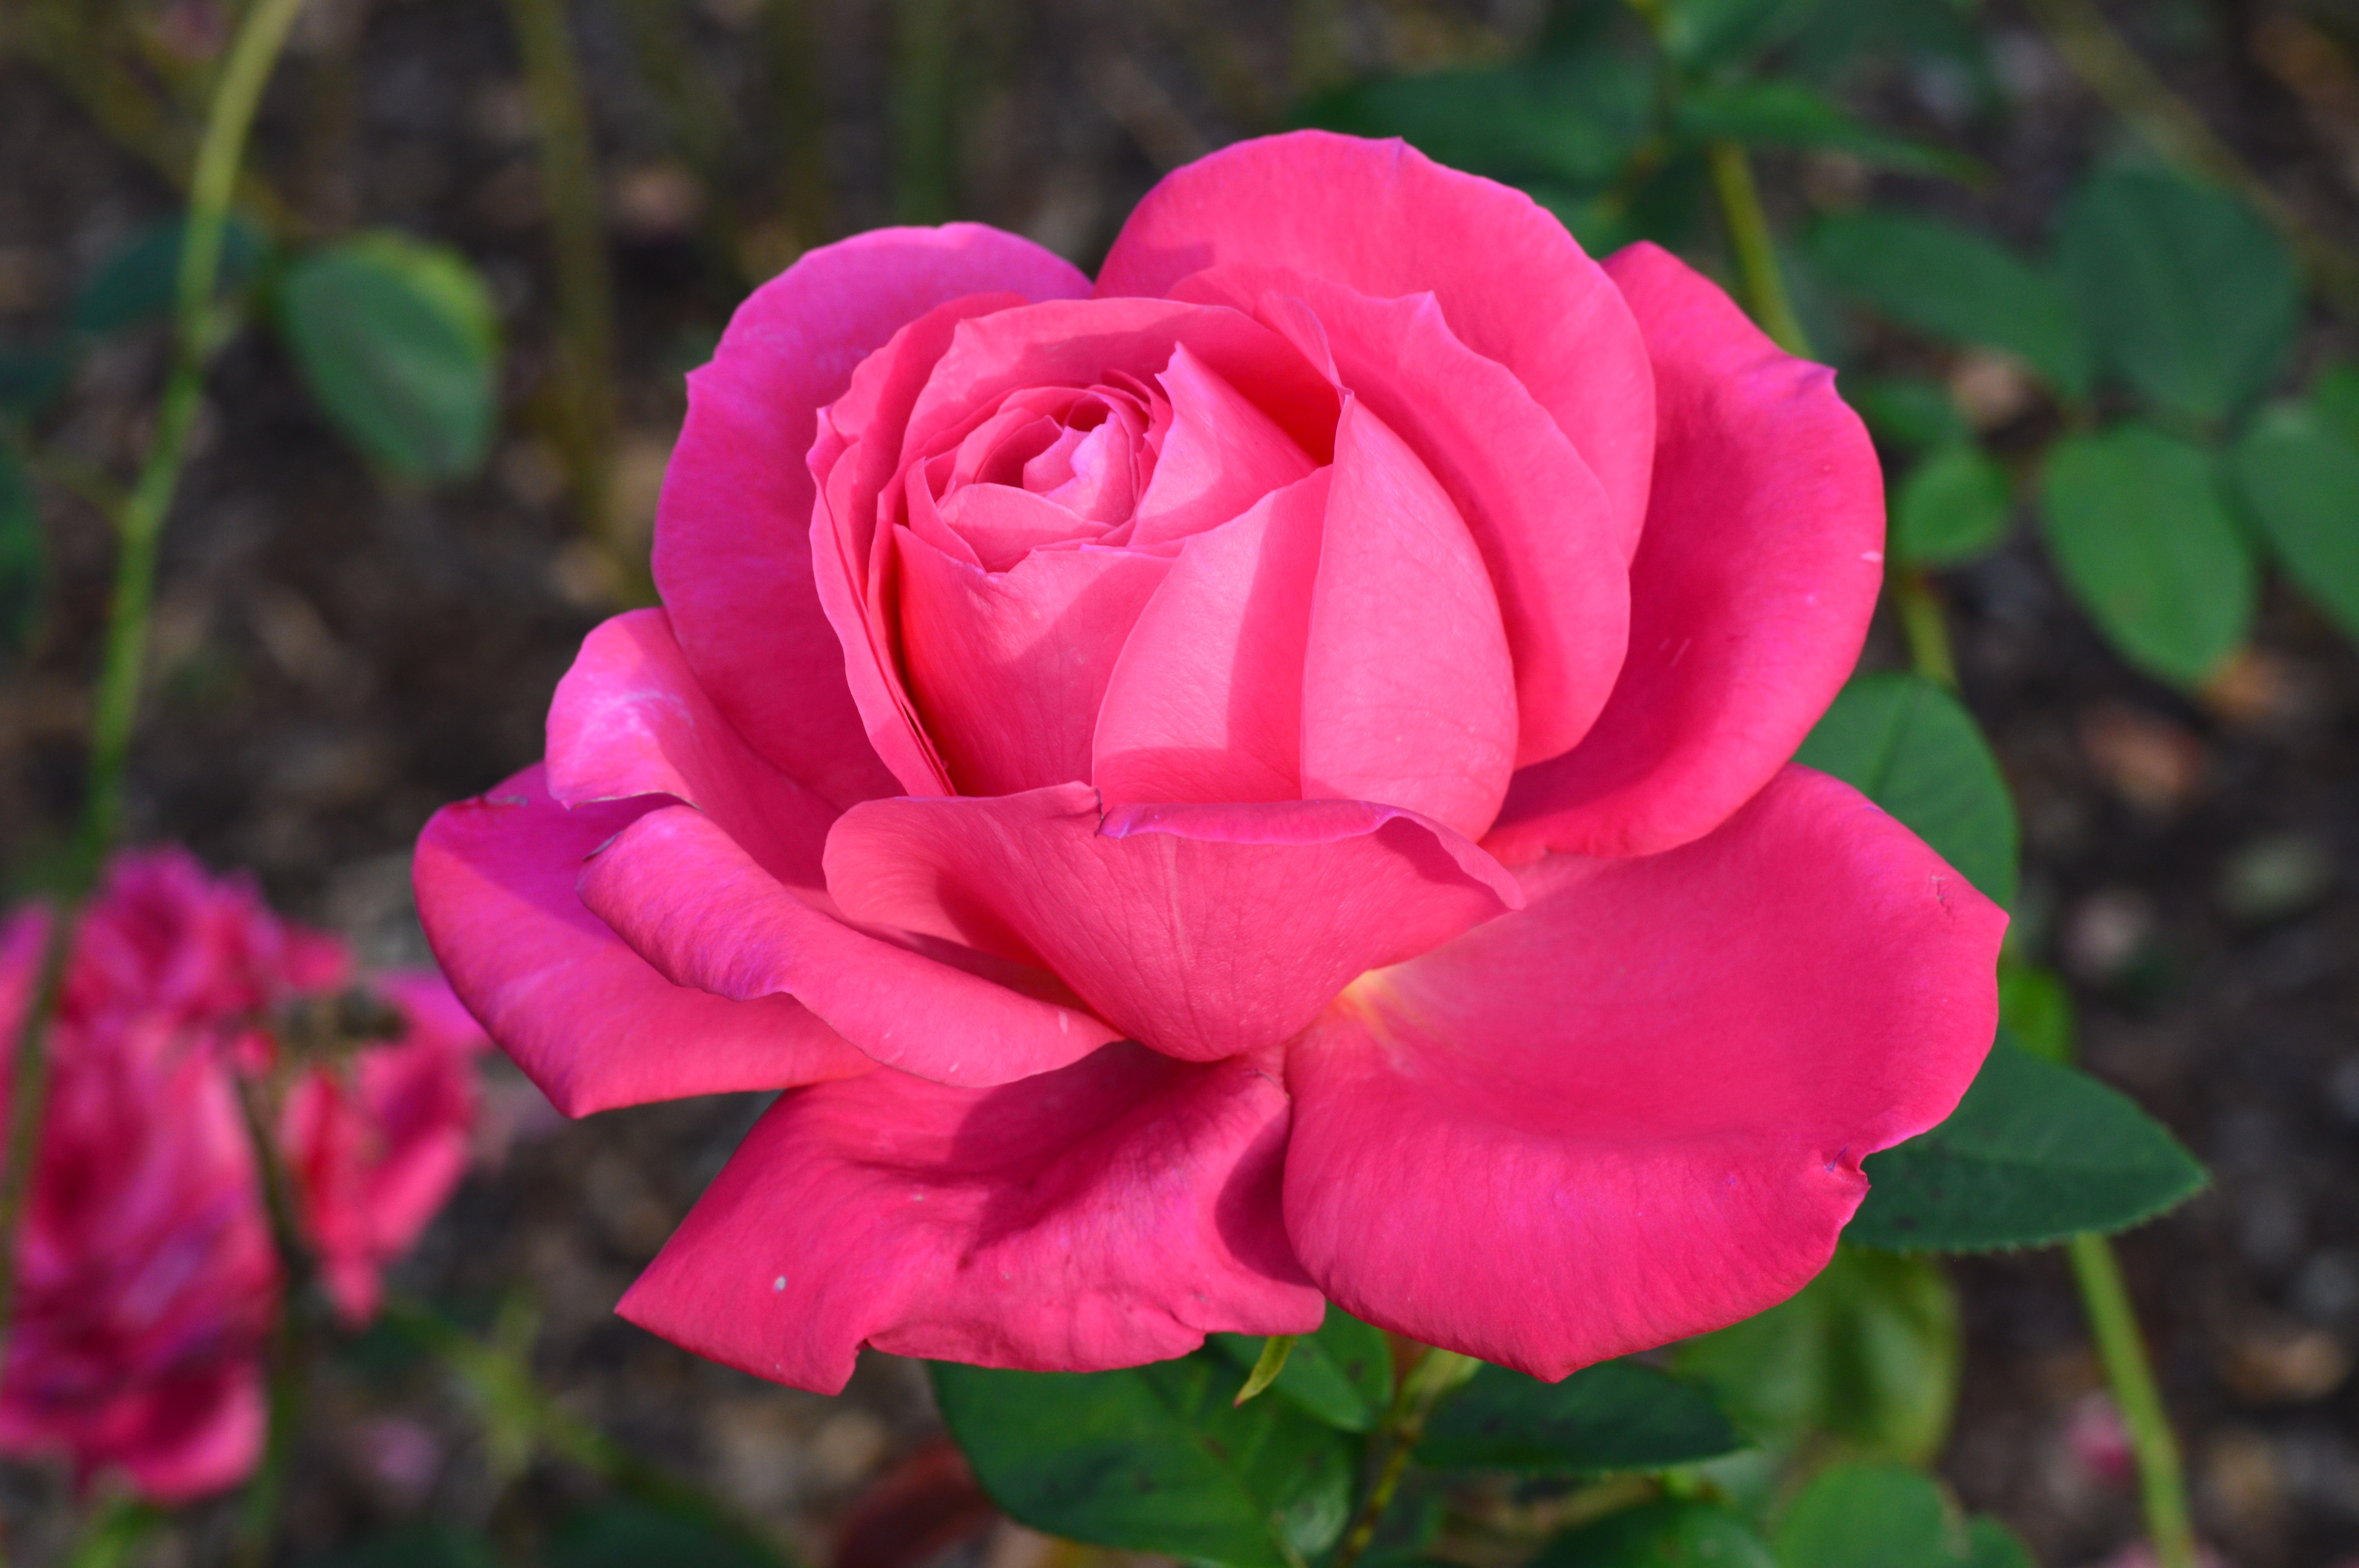
landscape, plant, flower, petal, rose, autumn, garden, pink, flora, flowers, floribunda, flowering plant, garden roses, rose family, annual plant, land plant, rosa centifolia, rose order, rosa gallica